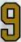
Number: 9